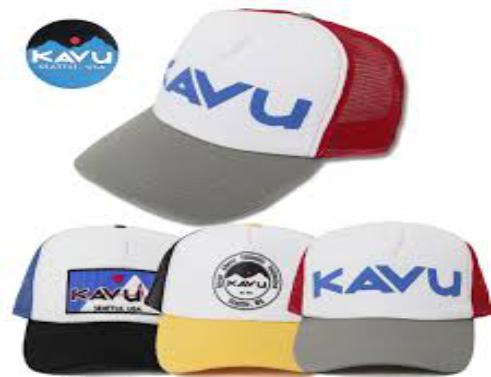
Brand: Kavu
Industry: Clothes